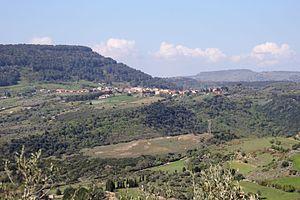
Banari est une commune italienne de la province de Sassari dans la région Sardaigne en Italie.